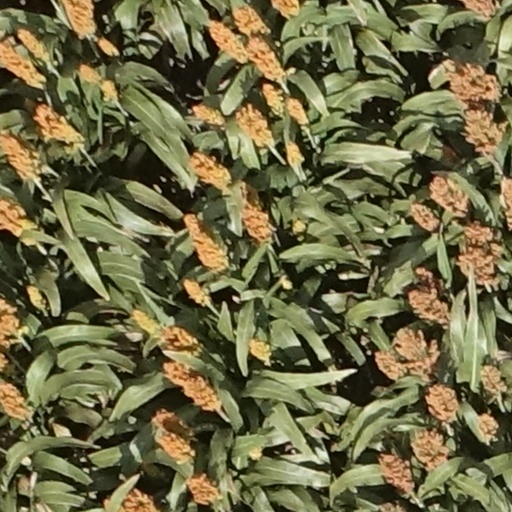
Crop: sorghum